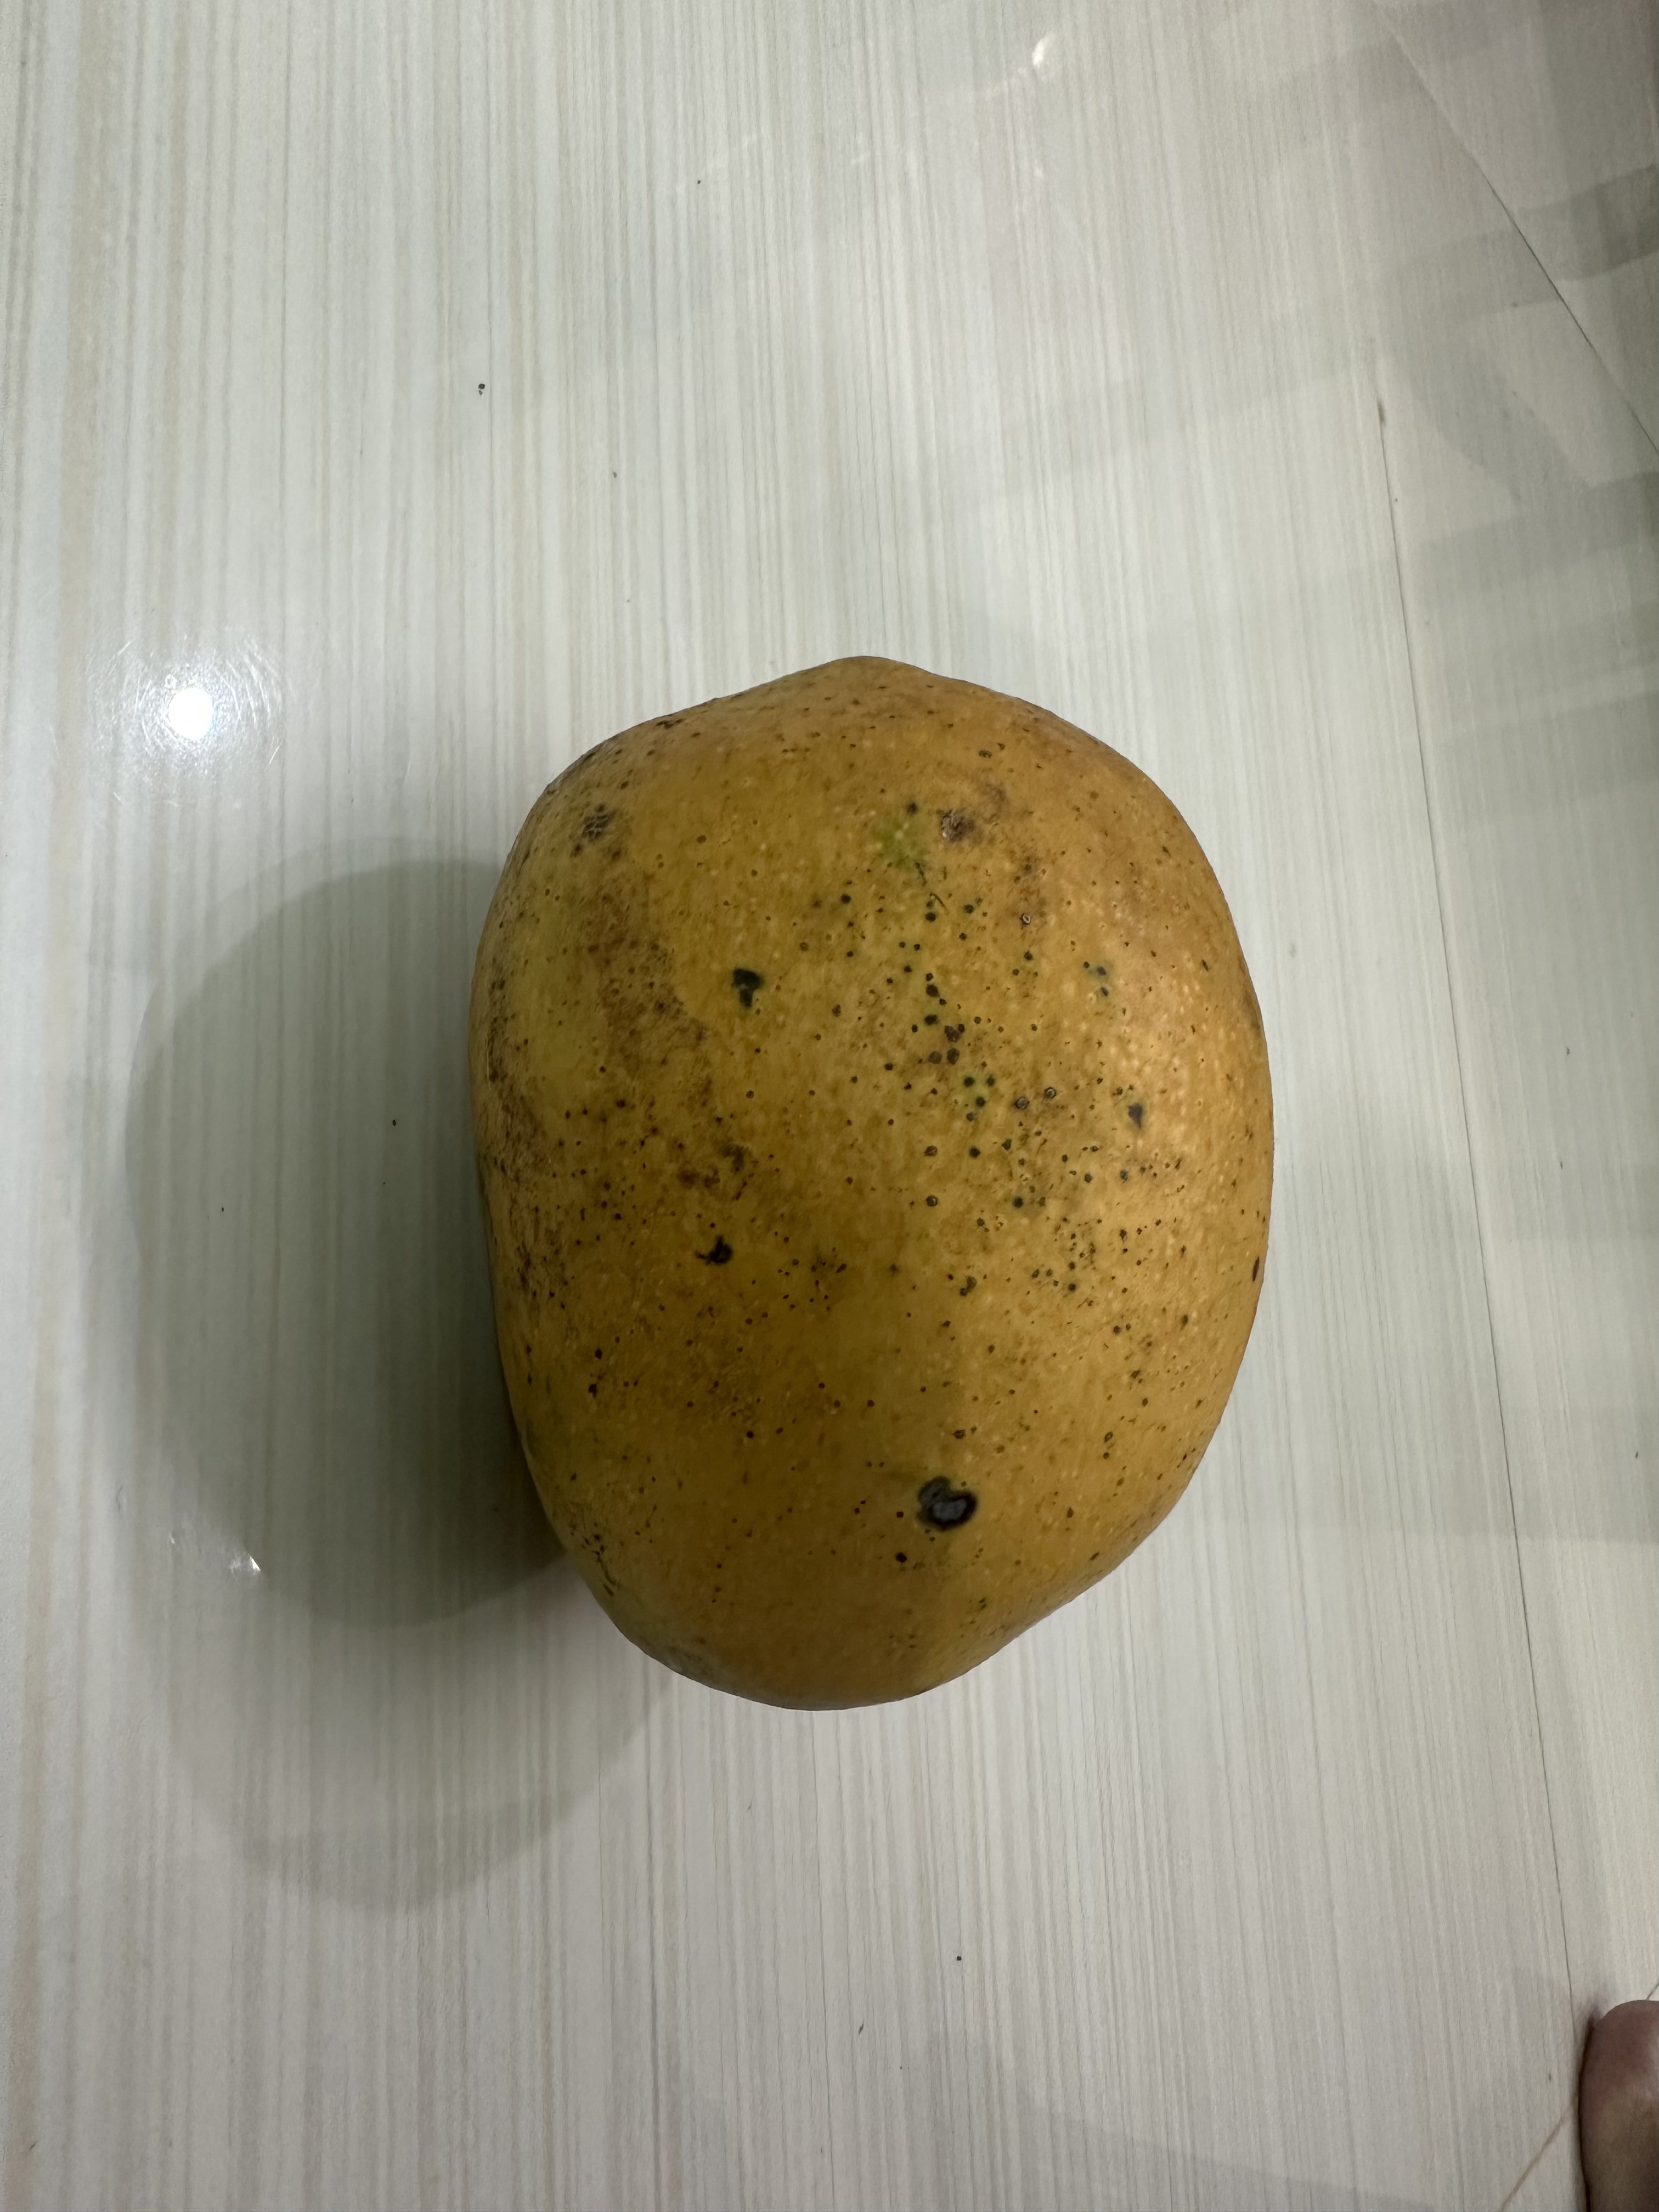
Mango variety: Bari-4